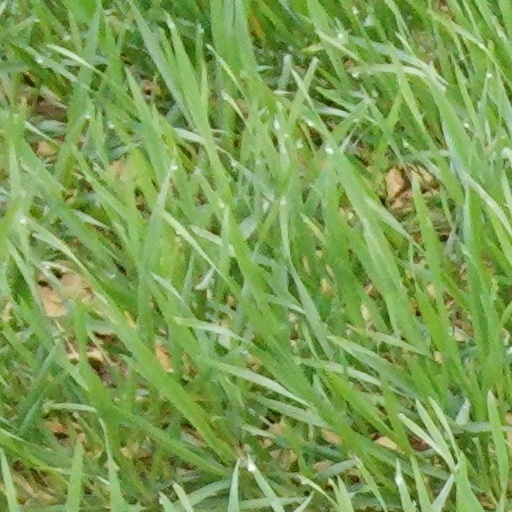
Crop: wheat